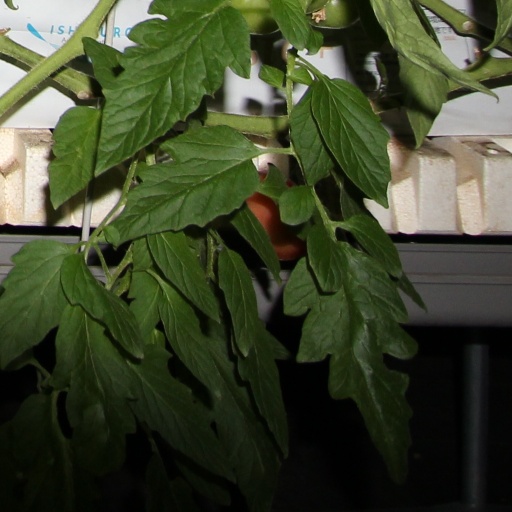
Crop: tomato